Jackson County, Missouri

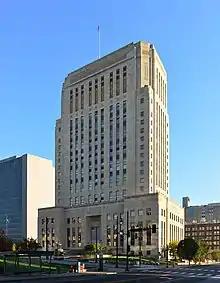
Jackson County 16th Circuit courthouse in Kansas City

The coming of the railroads and the building of stockyards led to the rapid expansion of Kansas City in the late 19th century. During the 1920s and '30s, the city became a noted center for Jazz and Blues music, as well as the headquarters of Hallmark Cards and the site of Walt Disney's first animation studio. The county fared better than many during the Great Depression, as local political boss Thomas Pendergast worked to implement a $50,000,000 public works project that provided thousands of jobs. One of Pendergast's political protegés was a young World War I veteran from Independence, Harry S. Truman, who had been his nephew's commanding officer in the war. Truman was elected Presiding Judge (equivalent to a County Executive) of Jackson County with Pendergast support in 1926. He later was elected as a U.S. Senator from Missouri, Vice President and, in 1945, following the death of Franklin D. Roosevelt, succeeded him to become the thirty-third President of the United States. Truman was also elected president in 1948 in his own right.